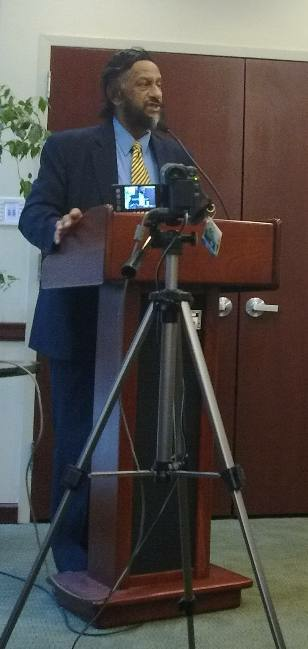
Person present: Yes